Ornamentalism

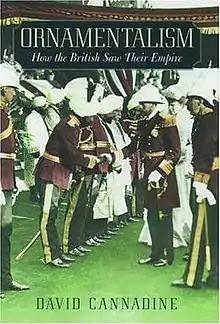

Ornamentalism: How the British Saw Their Empire is a book by David Cannadine about British perceptions of the British Empire. Cannadine argues that class, rank and status were more important to the British Empire than race. The title of the work "Ornamentalism" is a direct reference to Edward Said's book "Orientalism", which argues the existence of prejudiced outsider interpretations of the East ("the Other"), shaped by the attitudes of European imperialism in the 18th and 19th centuries. It has also been argued to borrow tones from the title of Joseph Schumpeter's "Imperialism and Social Classes", which some historians see as the origins of the 'Ornamentalist' perspective in academic history'.